Rich Swann

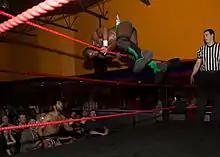
Swann diving over the top rope onto Alex Vega

On October 27, 2012, Swann made his debut for Pro Wrestling Guerrilla (PWG), losing to Roderick Strong. In his second appearance for the promotion on December 1, Swann was defeated by El Generico.